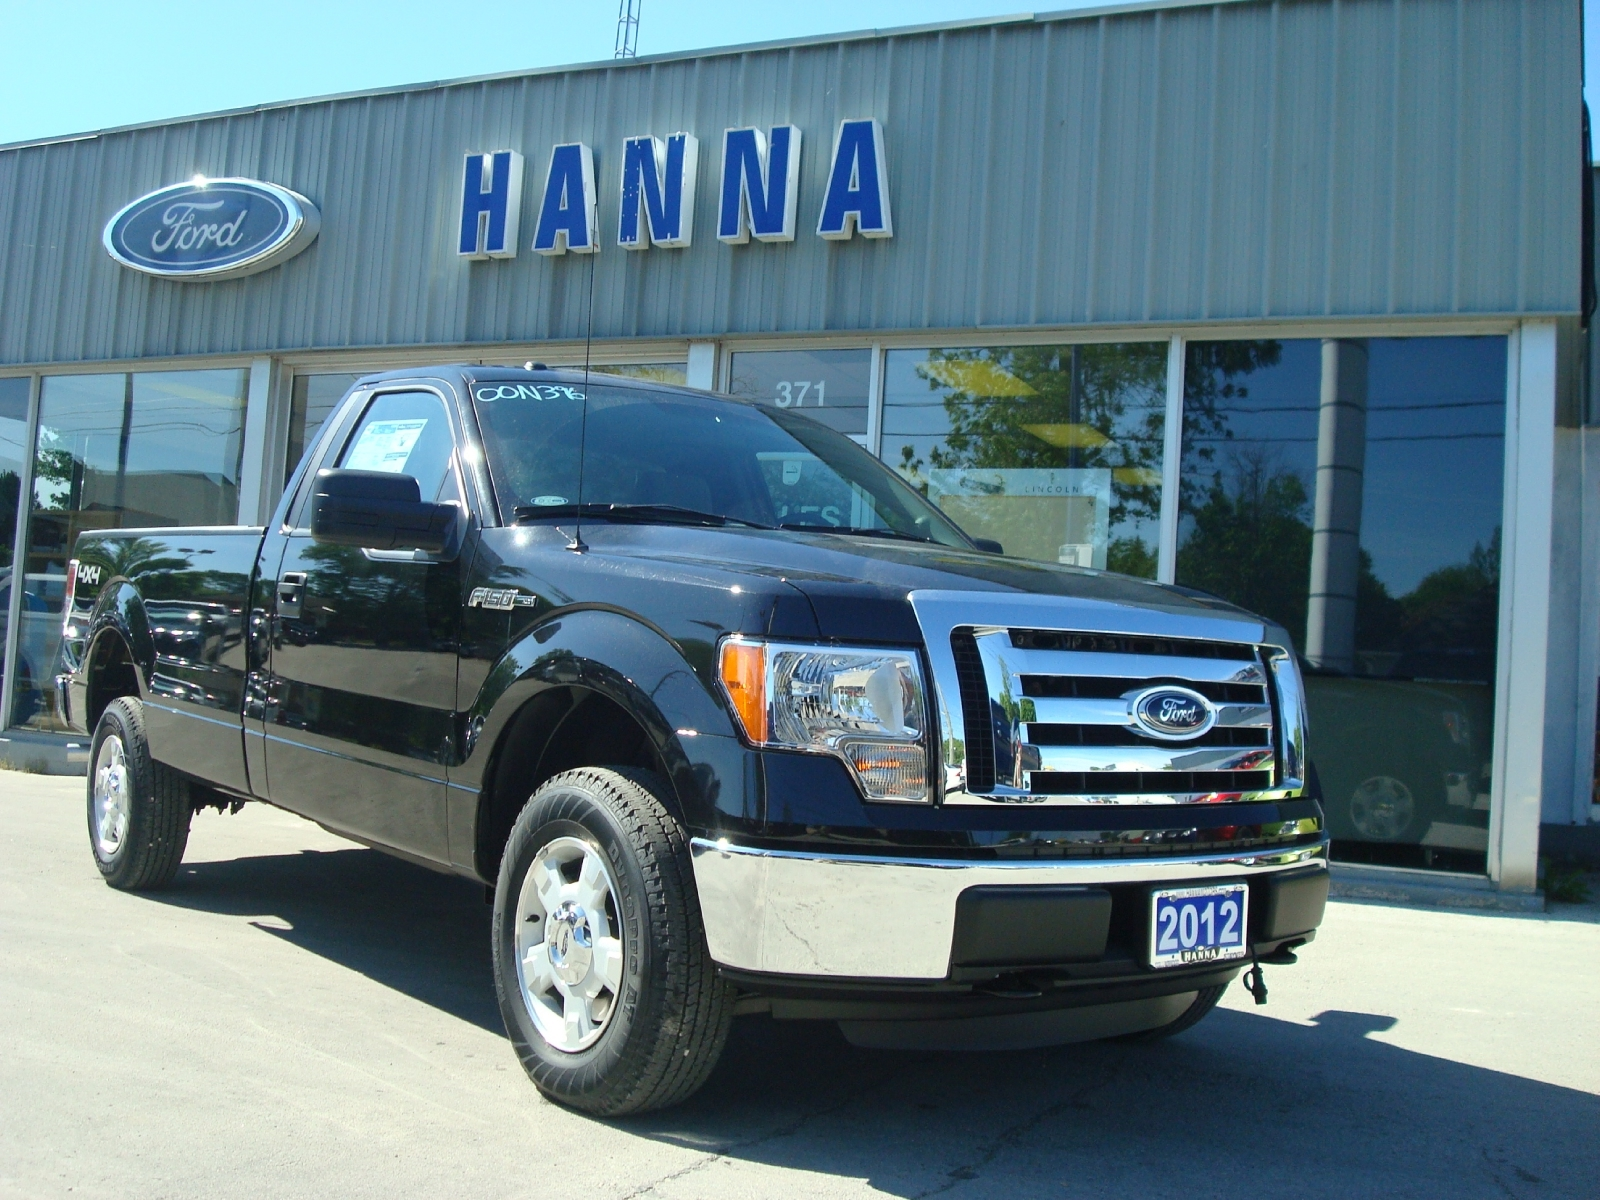
Car model: 2012 Ford F-150 Regular Cab